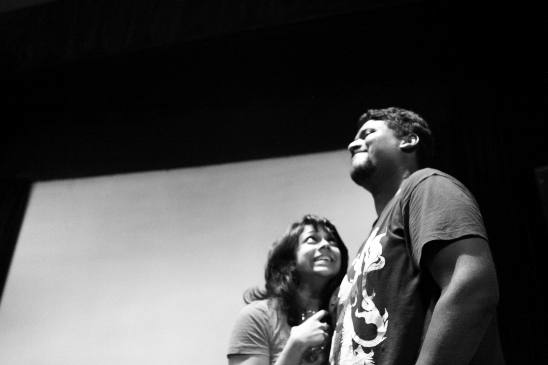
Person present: Yes